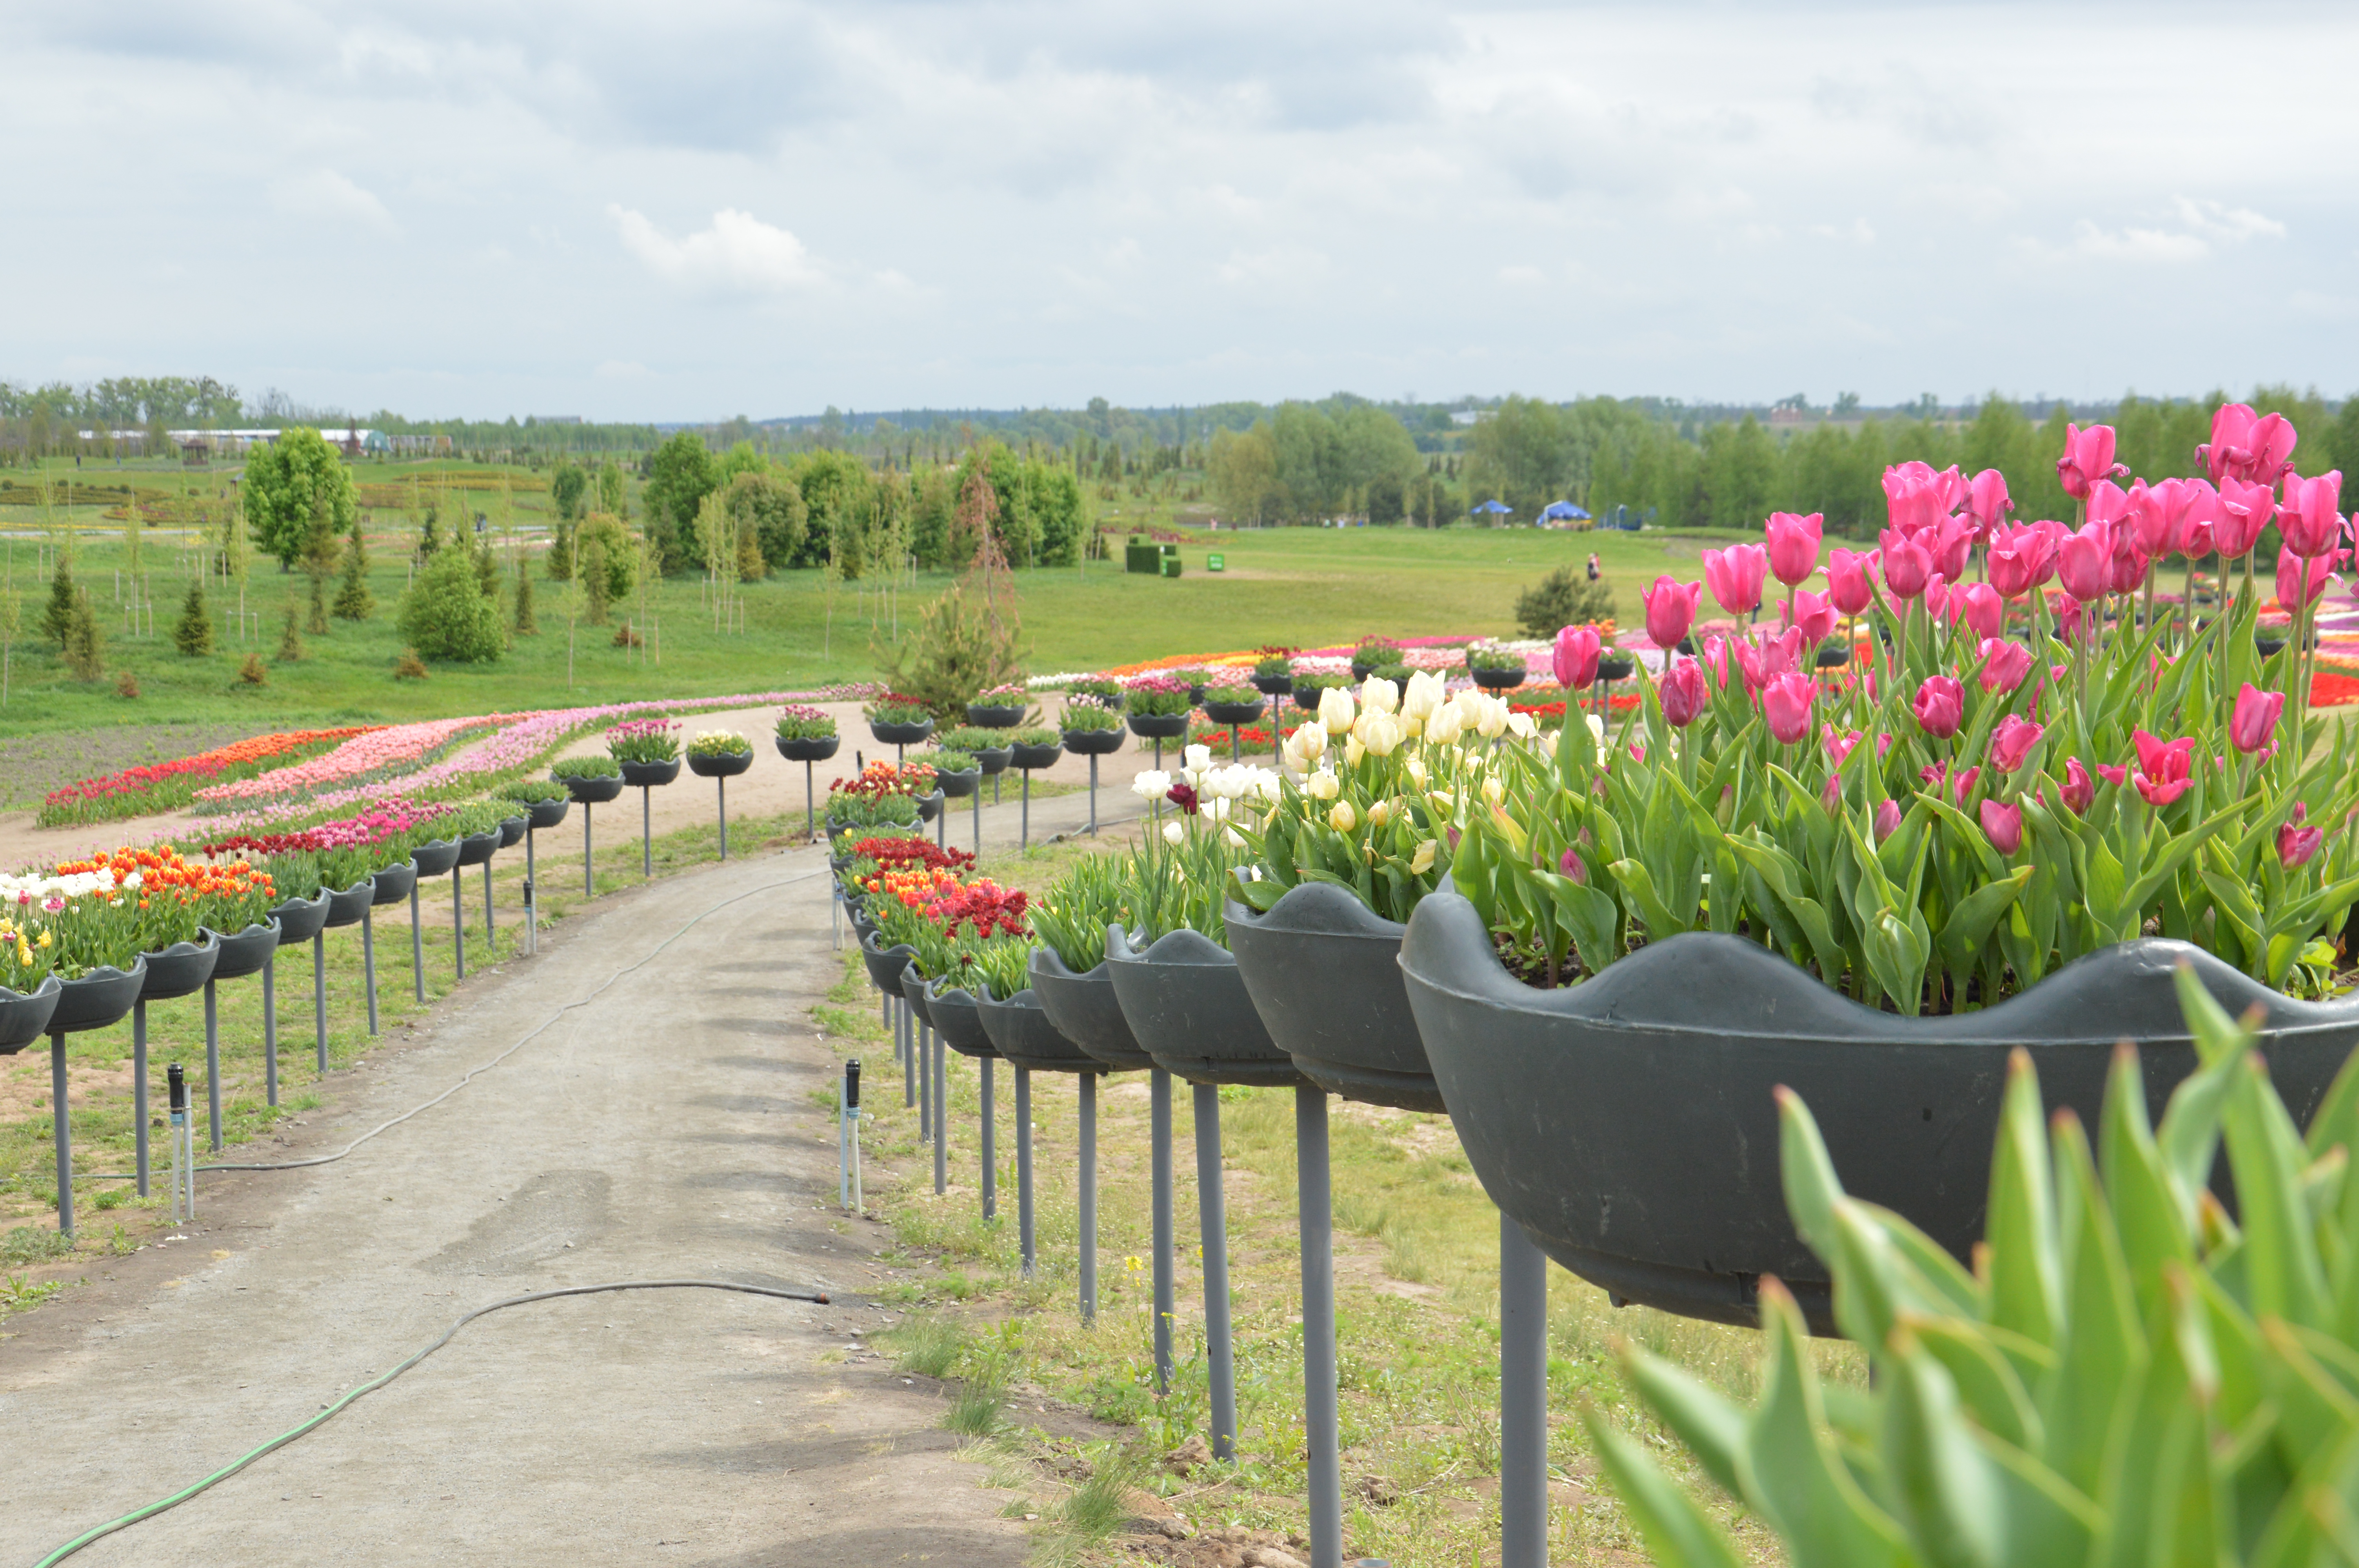
garden, flower, tulip, nature, green, blossom, summer, pink, field, bloom, spring, flora, plant, beautiful, multi colored, botany, vibrant color, beauty in nature, season, freshness, purple, park, floral, beauty, landscape, blooming, texture, tulips, yellow, colorful, sky, cloud, flowerpot, natural environment, tree, natural landscape, fence, petal, land lot, grass, shrub, leisure, houseplant, groundcover, grassland, meadow, flowering plant, lawn, recreation, annual plant, landscaping, plantation, hedge, wilderness, herbaceous plant, pole, agriculture, gardening, wildflower, magenta, walkway, tourism, road, prairie, coquelicot, farm, plant stem, vacation, lily family, floristry, yard